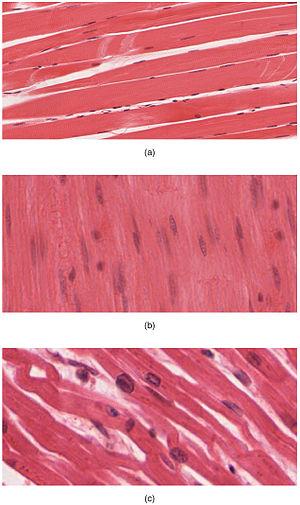
Le muscle est un organe composé de tissu mou retrouvé chez les animaux. Il est composé de tissus musculaires et de tissus conjonctifs.